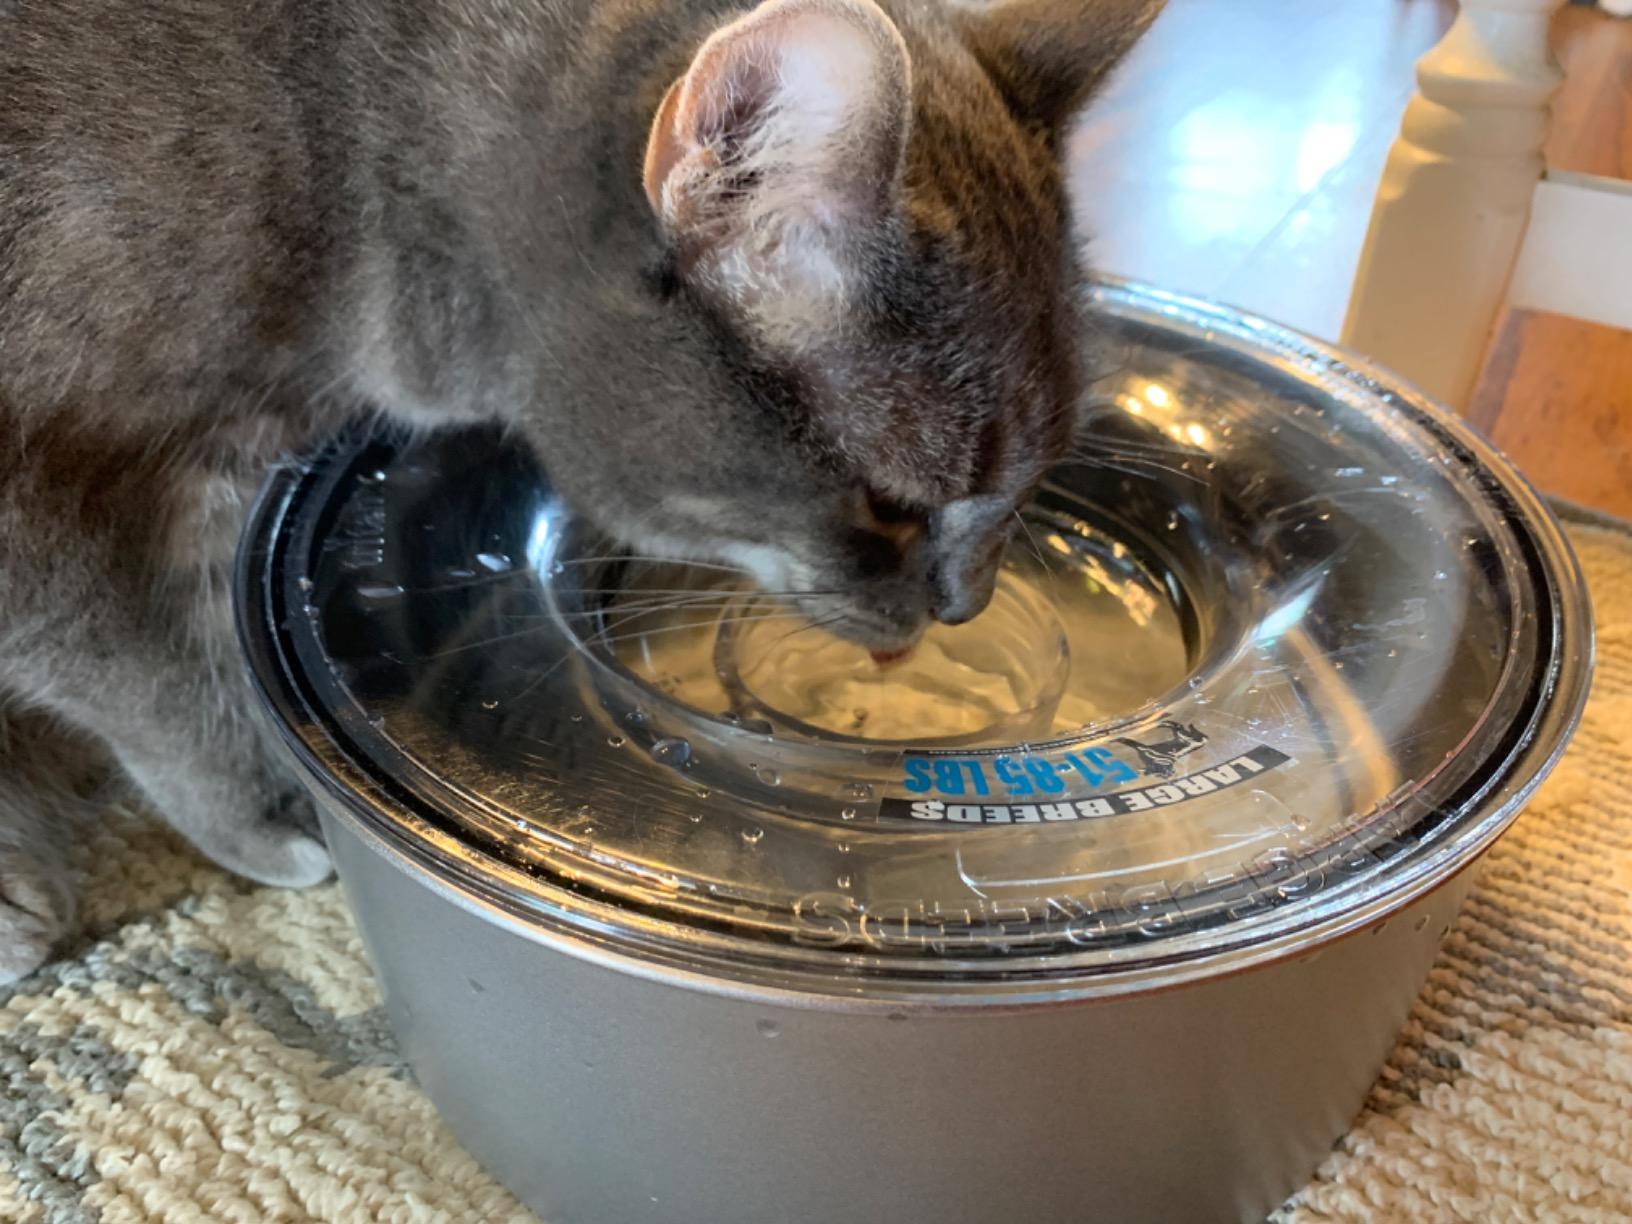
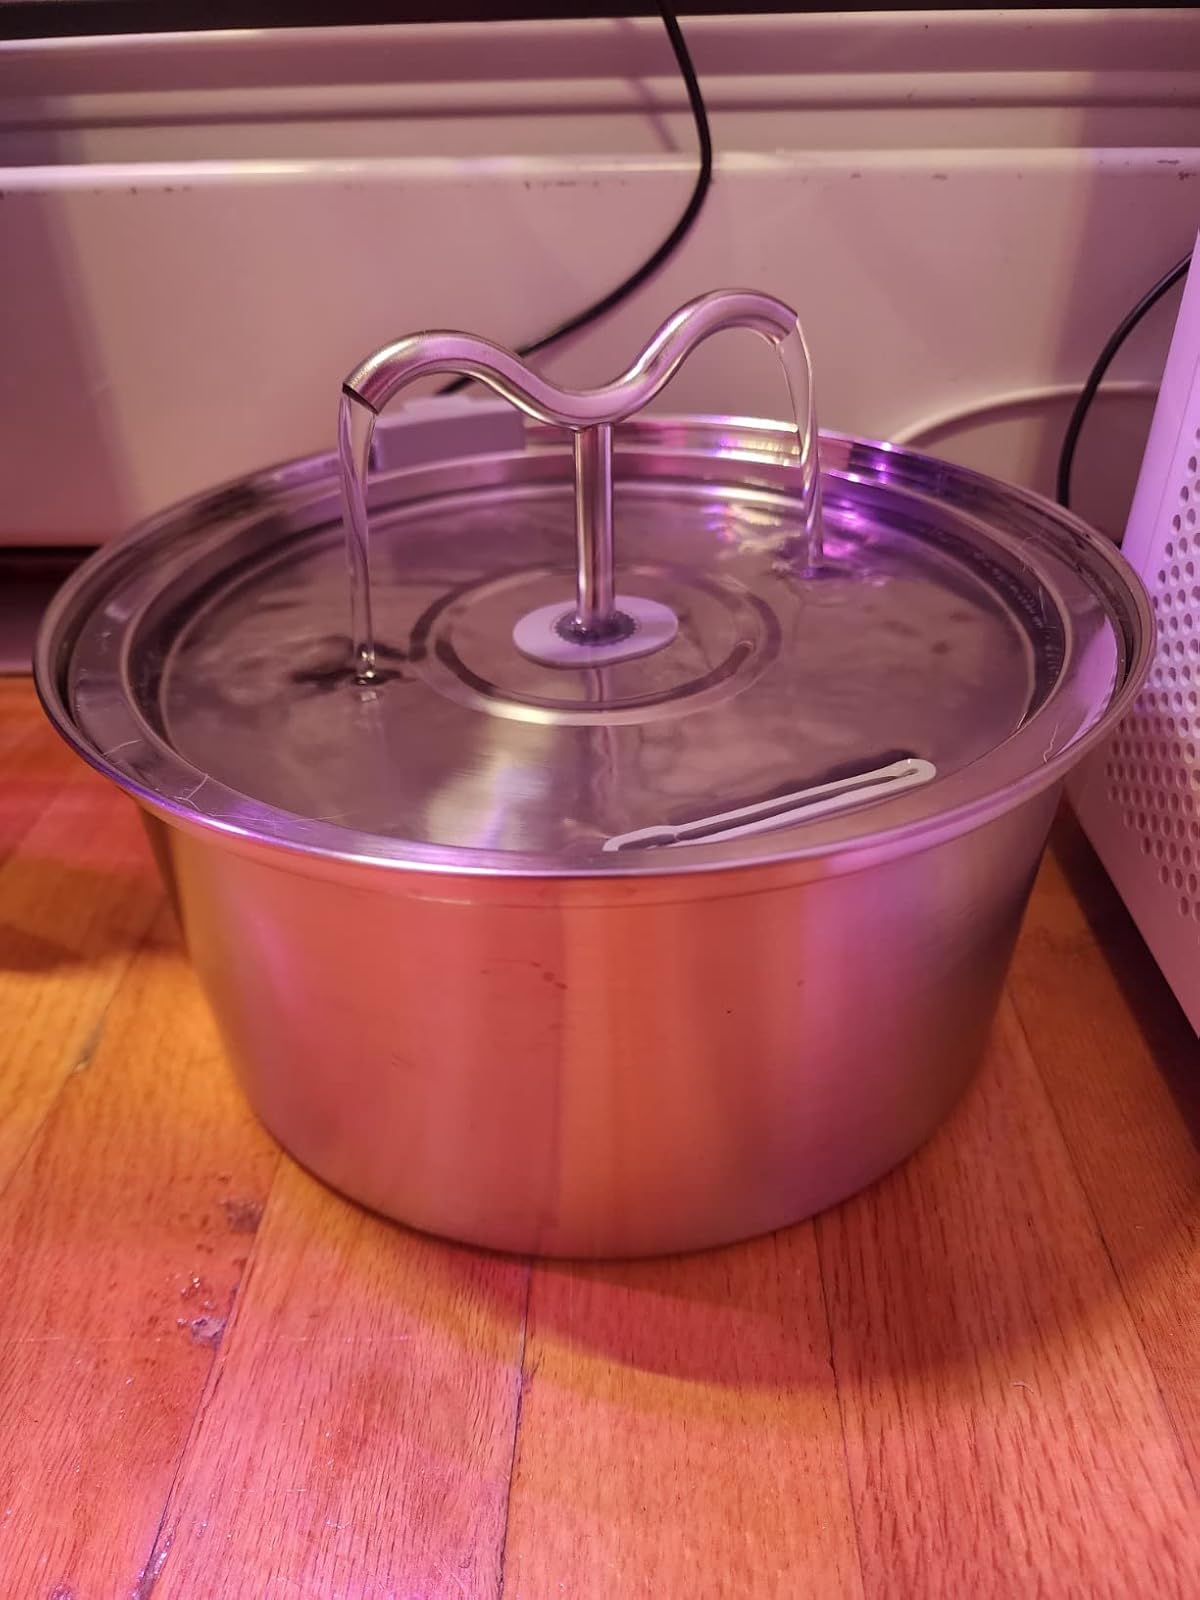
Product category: items_bowl
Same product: no